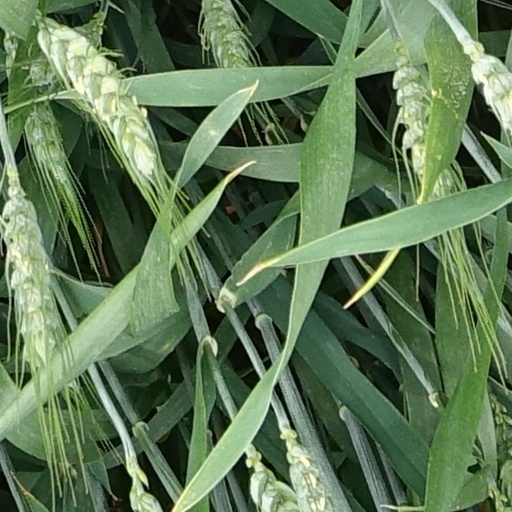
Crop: wheat